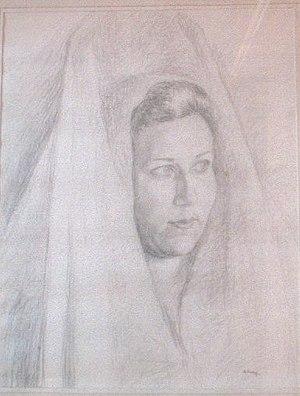
tableau
Maurice Adrey, né le 16 août 1899 à Oran et mort le 30 avril 1950 à Paris 14ᵉ, est un artiste peintre français.